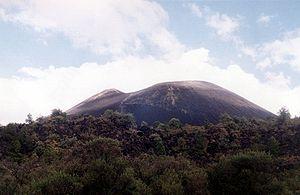
Seven Natural Wonders of the World est une liste de phénomènes naturels établie en référence à la liste des sept merveilles du monde. Elle a été définie en 1997 par la chaine télévisée CNN.
Le Paricutín est un volcan du Mexique situé dans l'État du Michoacán. Il est né le 20 février 1943 au cours d'une éruption qui a duré neuf ans, ce qui en fait un des volcans les plus jeunes de la Terre avec Surtsey né en 1963 et l'Ardoukôba en 1978. Il se présente sous la forme d'un cône volcanique aux pentes escarpées culminant à 3 170 mètres d'altitude, dominant des coulées de lave d'où émerge le clocher de l'ancien village de San Juan Parangaricutiro.